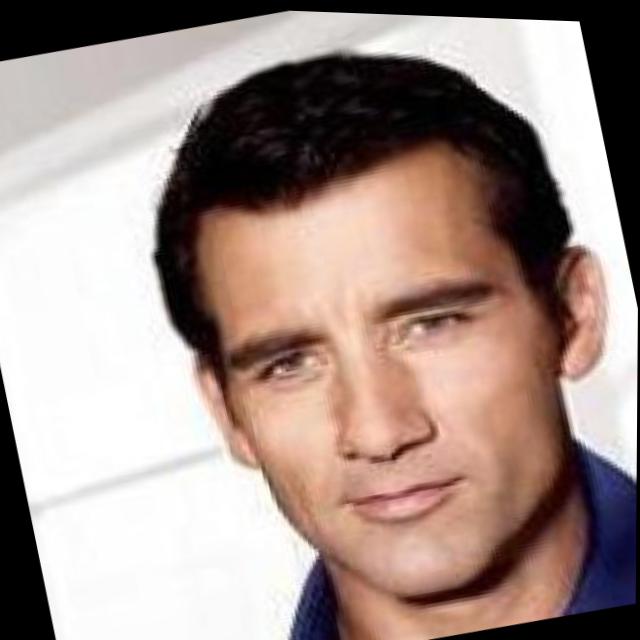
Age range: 45-64